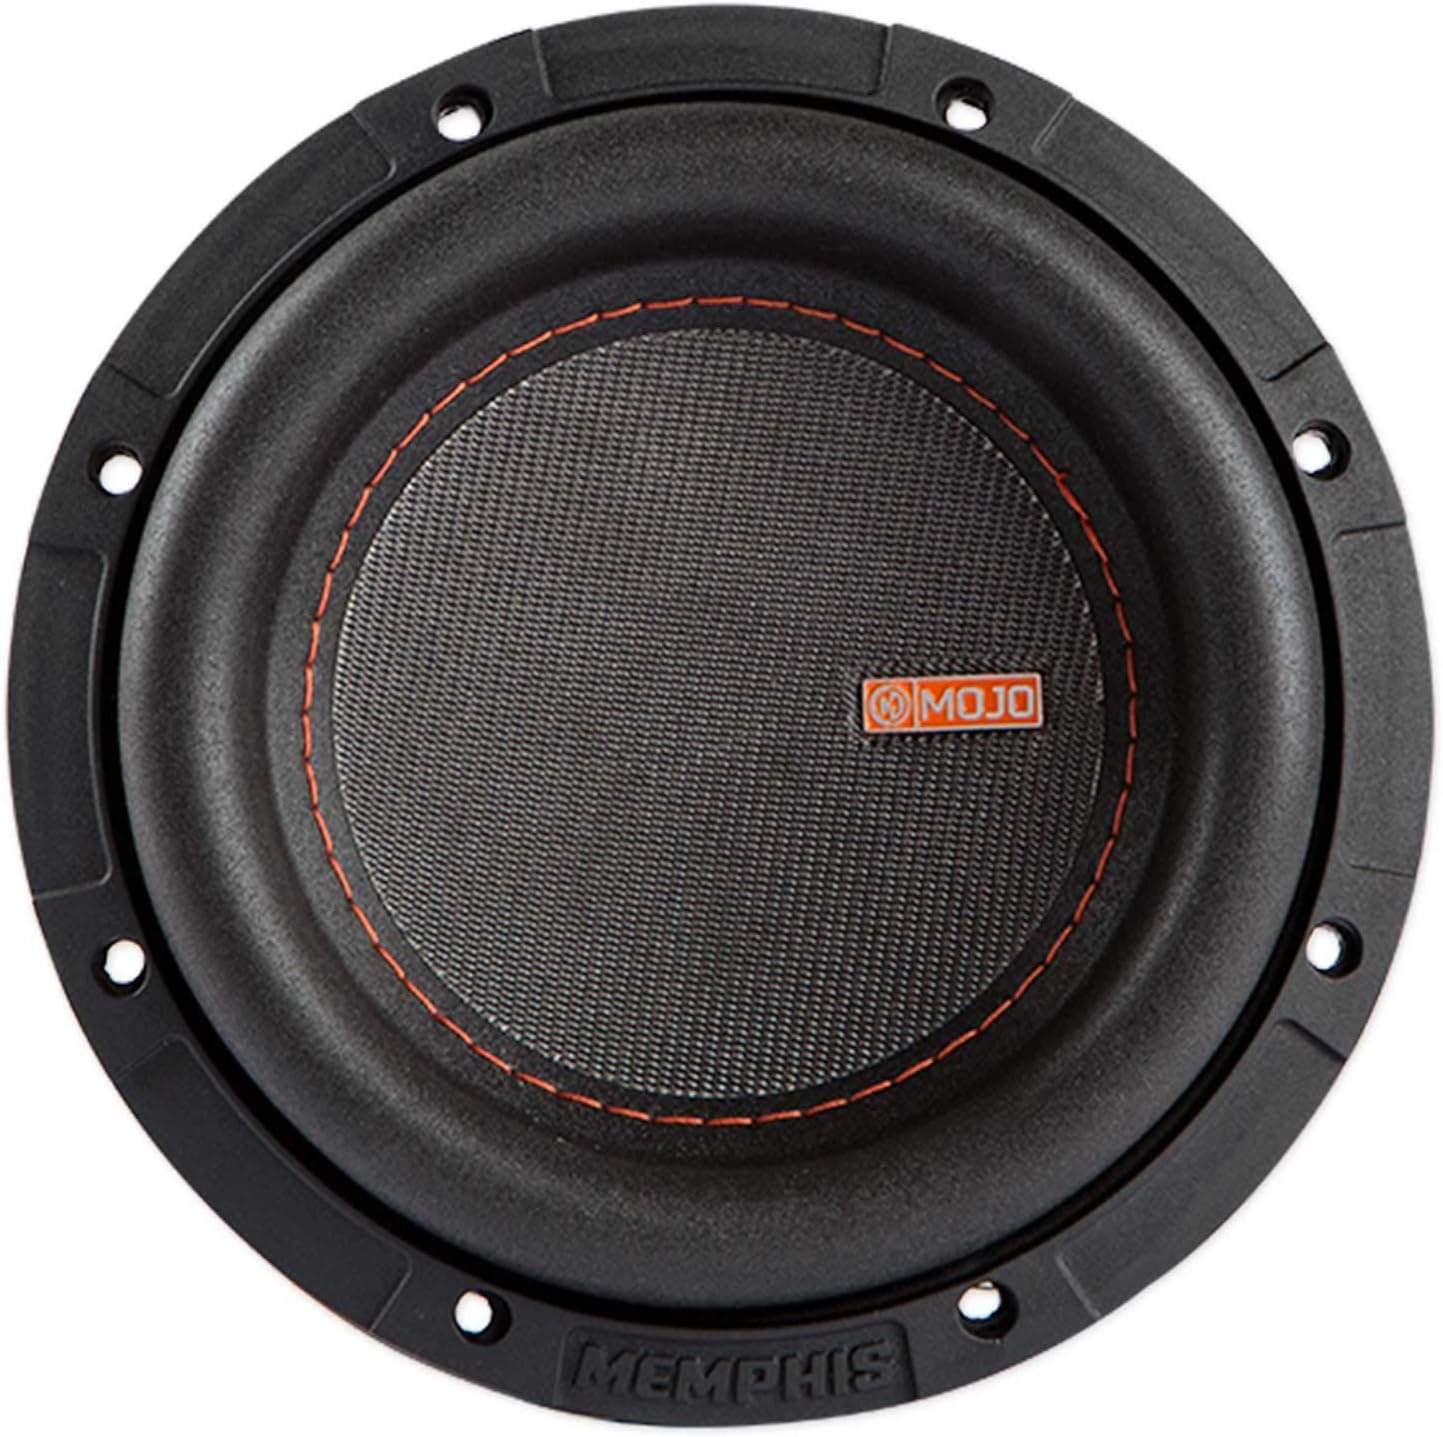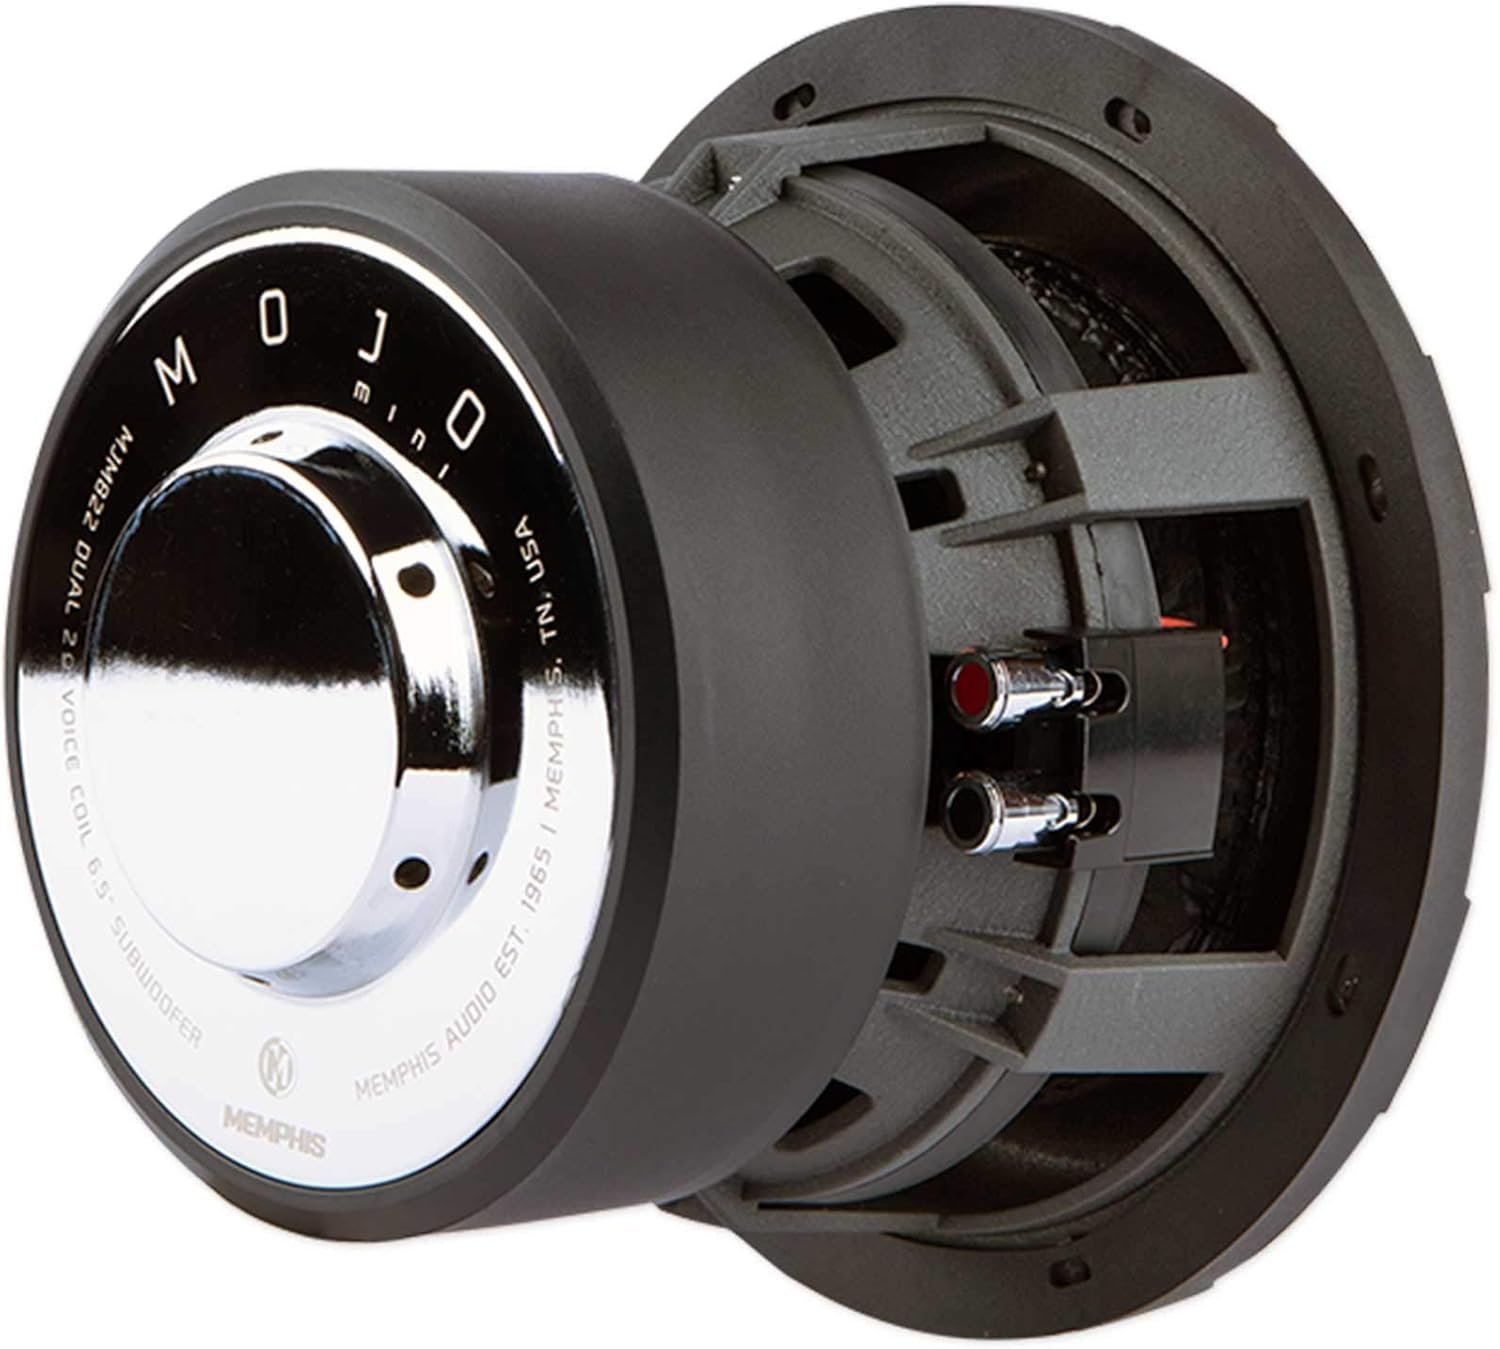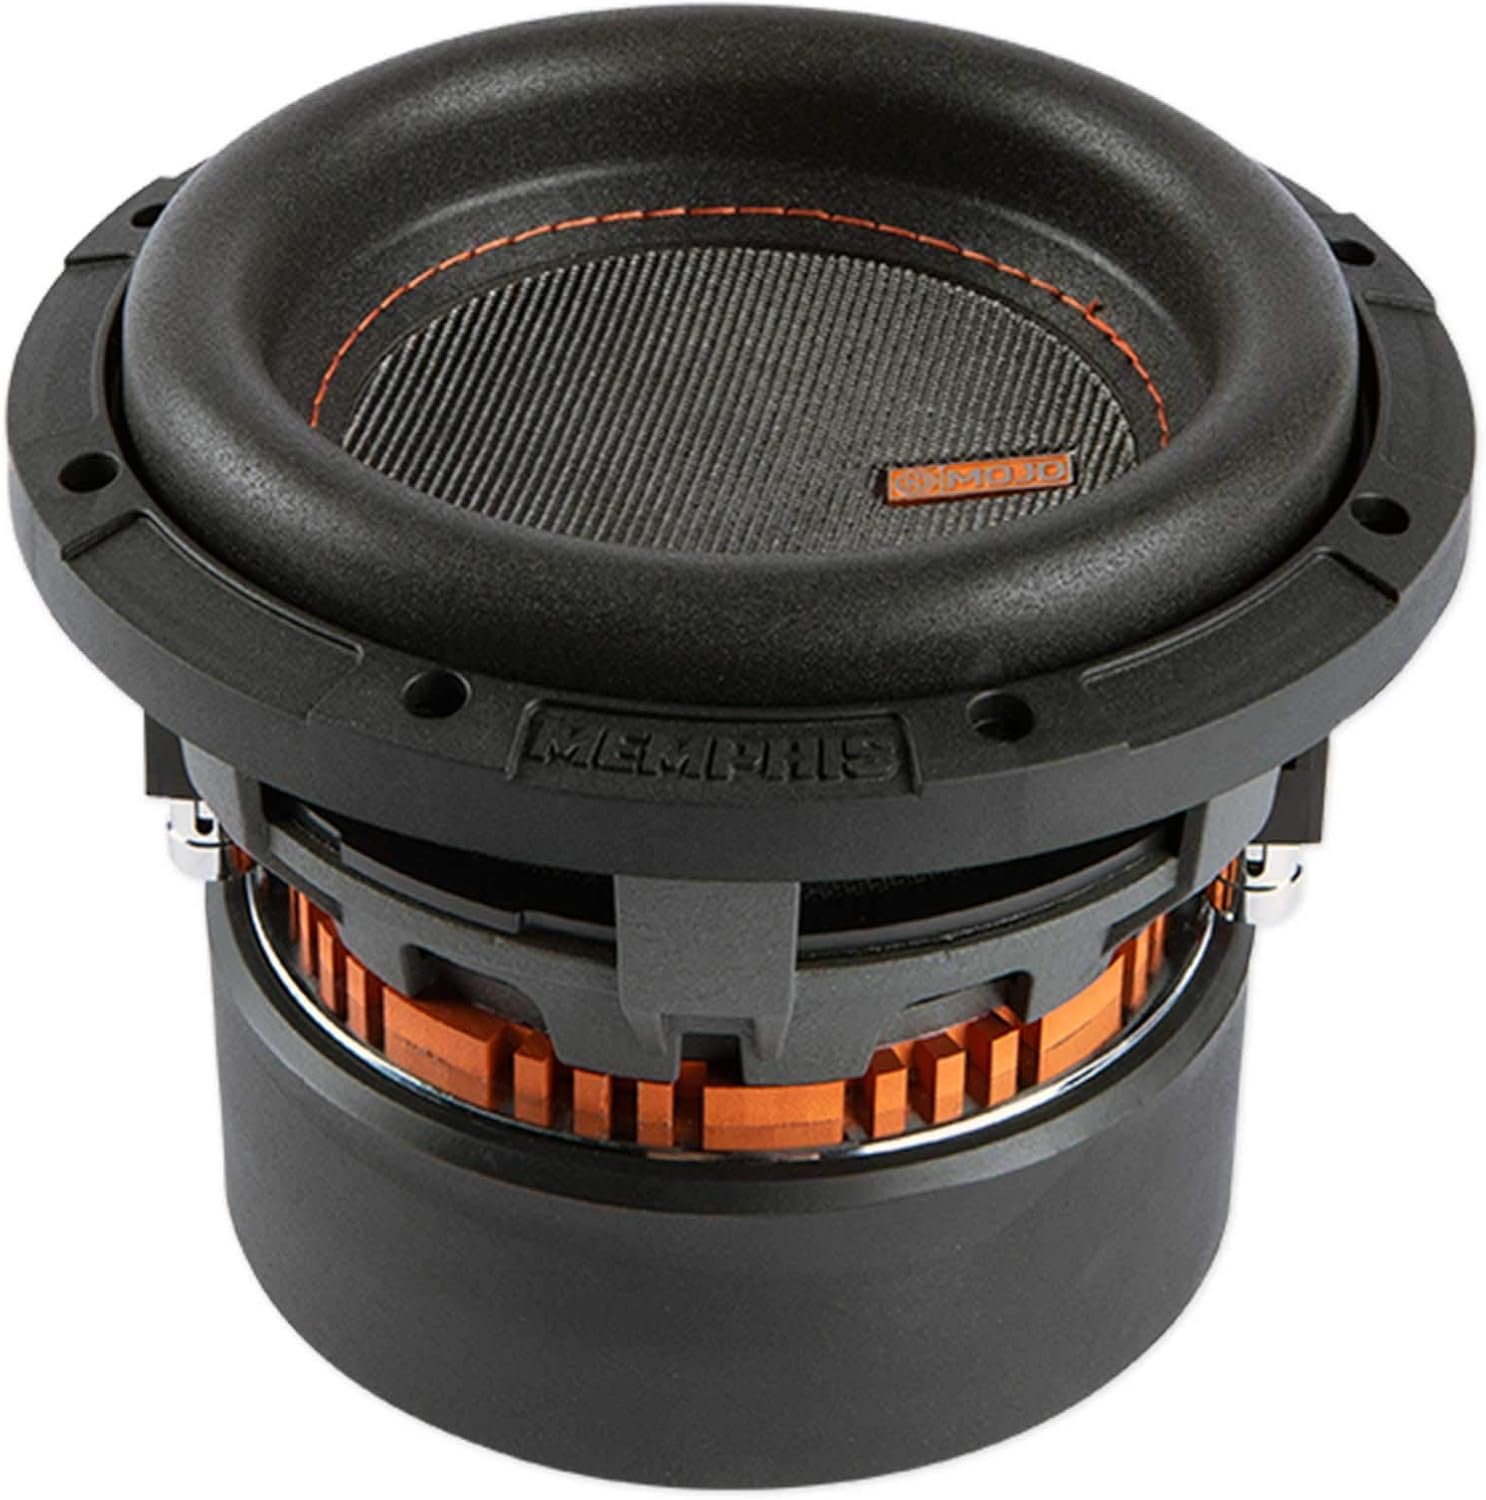
Memphis MJM622 6.5" 700W RMS Dual 2-Ohm MOJO Series Subwoofers
Category: Cell Phones & Accessories
Over 100 years of heritage With deep roots in over a century of country, blues and jazz, it's no surprise that Memphis saw the beginnings of modern blues, rock and roll, soul, and alternative rock, and it's no accident that all these styles of music rely on powerful, evocative bass lines. Memphis Audio's MOJO Series subwoofers bring this tradition to life with low end to make your feet move and your spirits soar in a speaker that fits a broad variety of installations. As tough as Saturday night on Beale To live up to the Memphis heritage, this MOJO Series 6-1/2" sub gives you bass you can feel, handling up to 700 watts of RMS power so your system will definitely get noticed. Its fiberglass-reinforced cone and stitched foam surround are backed up by a cast aluminum basket so it's made to handle high volume levels, while its Direct Vent Voice Coil (DVVC) design and aluminum heat sink keep the voice coil running cool when the music's running hot. With a mounting depth of only 5", this little giant works in very compact enclosures to bring Memphis Audio's powerful bass sound to today's vehicles. When you're ready to feel what 100 years of musical heritage can do for your bottom end and your bottom line, the MOJO Series subwoofers will show you that the best history is yet to come.
Features: fiberglass-reinforced cone with stitched foam surround | power handling: 700 watts RMS (1400 watts peak) | top-mount depth: 4.94"